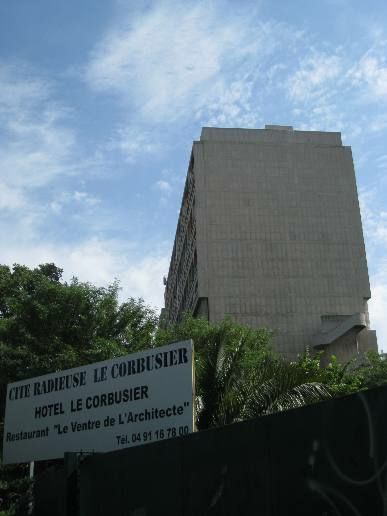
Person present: No